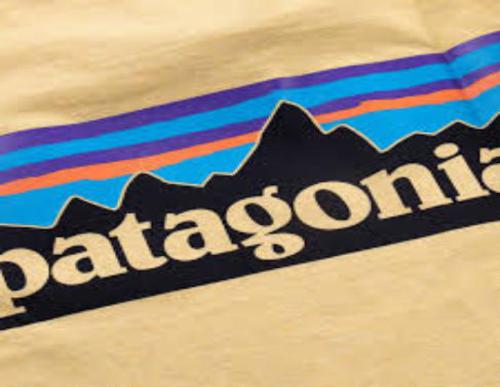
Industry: Clothes